Gambling mathematics

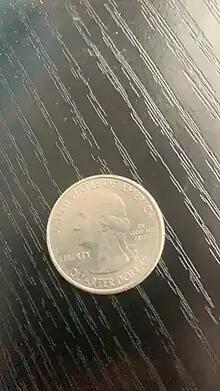
A quarter dollar

Winning and losing gambling also behaves as a random event in a single person and for a short period, but in the long run, as long as the gambler has a negative rate of return, then losing is going to happen sooner or later as the game progresses. For the casino, as well as advantage players, as long as the win rate of the gambling play is positive, it is a sure win.